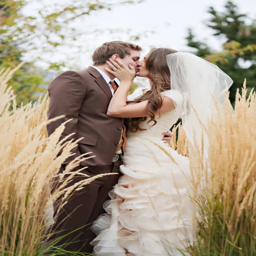
person in a modest wedding dress .